Adlai H. Gilkeson

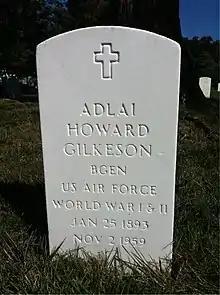
Gilkeson's grave at Arlington Cemetery

Gilkeson died at Andrews Air Force Base Hospital on November 2, 1959. He was interred at Arlington National Cemetery three days later.